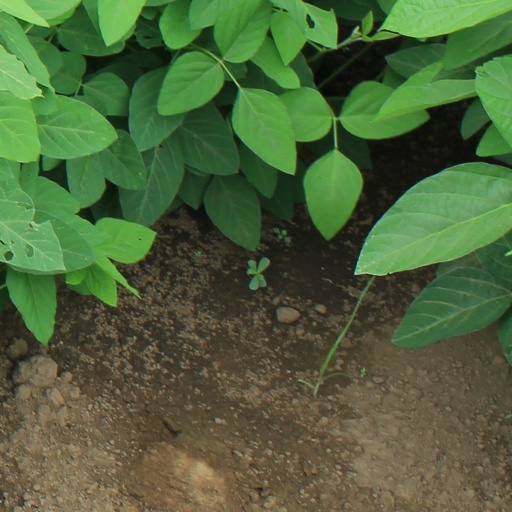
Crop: soybean